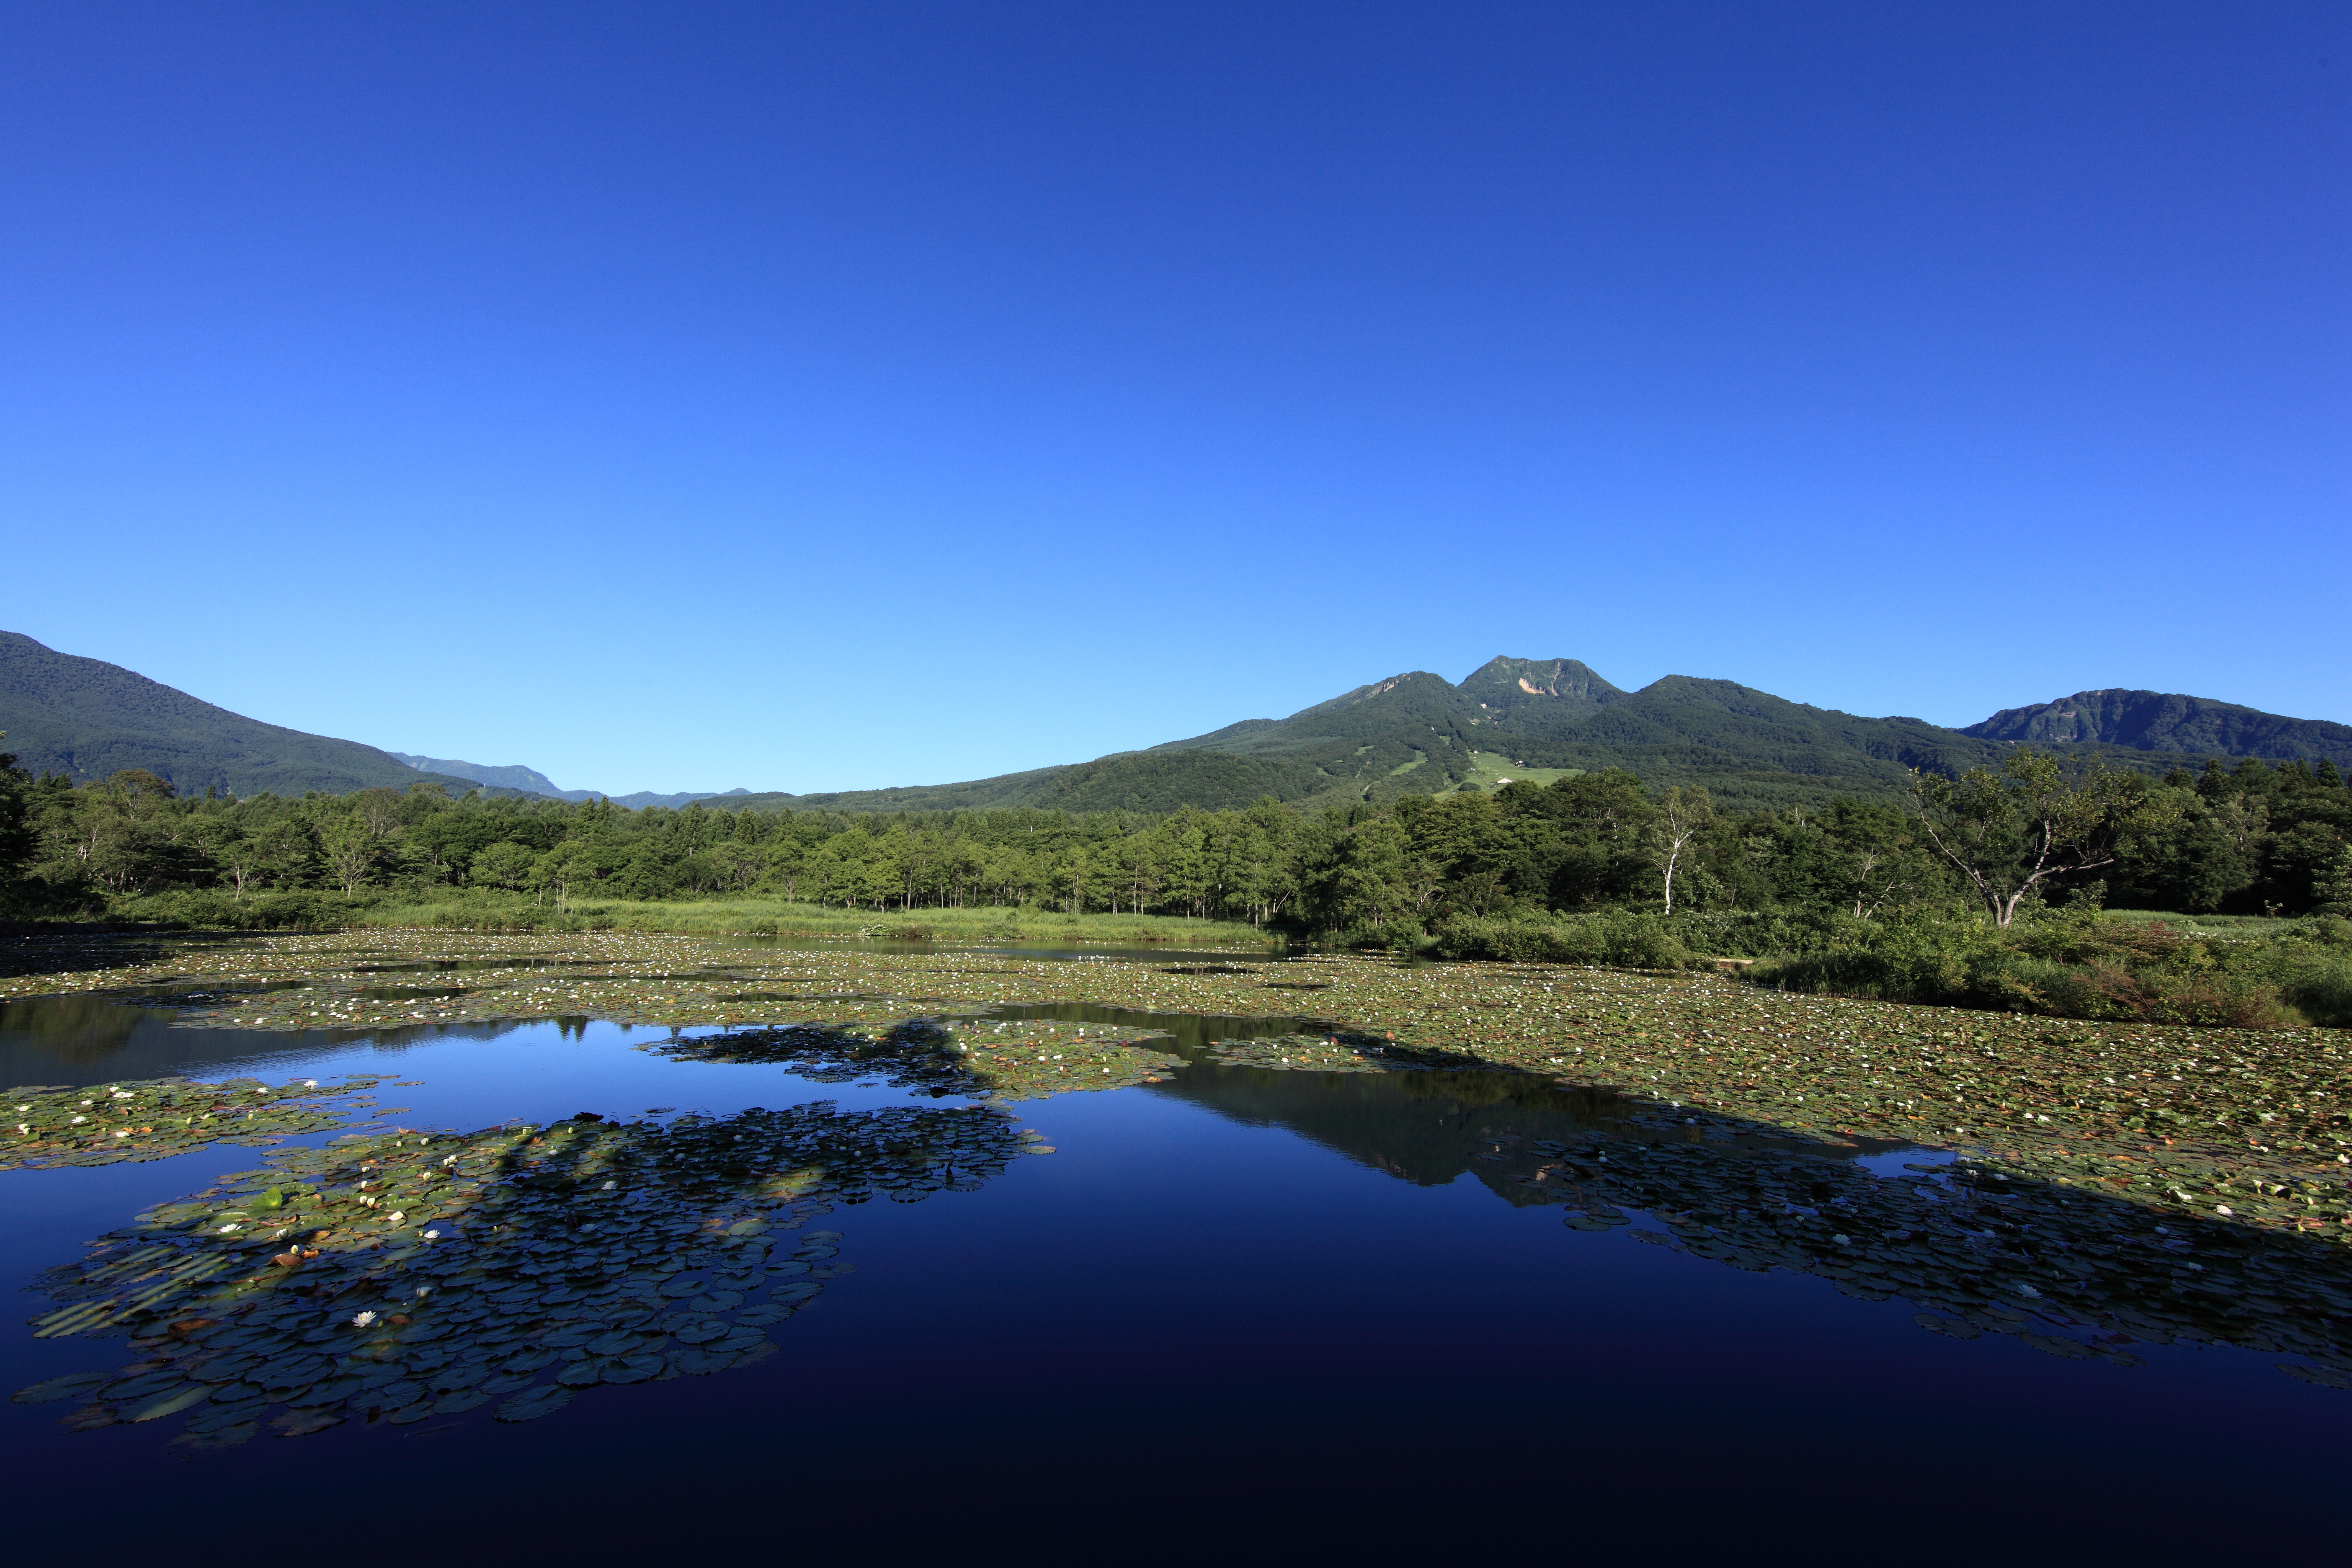
landscape, nature, wilderness, mountain, hill, lake, mountain range, pond, reflection, high, reservoir, highland, ridge, body of water, cool image, plateau, 5d, hires, fell, loch, markii, ecosystem, hi, res, resolution, niigata, myoko, myoukou, imoriike, canonef14mmf28liiusm, landform, tarn, natural environment, geographical feature, mountainous landforms